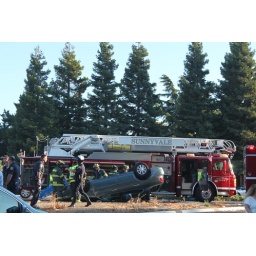
Seatbelts save lives! The person in the car walked away after they opened up the door.